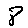
Label: 8